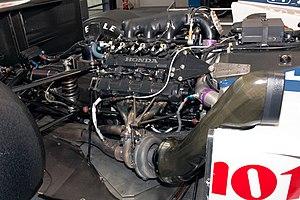
La Williams FW11 est la monoplace de Formule 1 engagée par l'écurie britannique Williams F1 Team dans le cadre du championnat du monde de Formule 1 1986. Elle est pilotée par le Britannique Nigel Mansell, présent au sein de l'équipe depuis 1985, et le Brésilien Nelson Piquet, en provenance de l'écurie Brabham Racing Organisation. Équipée d'un moteur V6 turbocompressé Honda, la FW11 permet à Williams de remporter le titre de champion du monde des constructeurs.